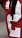
Number: 2